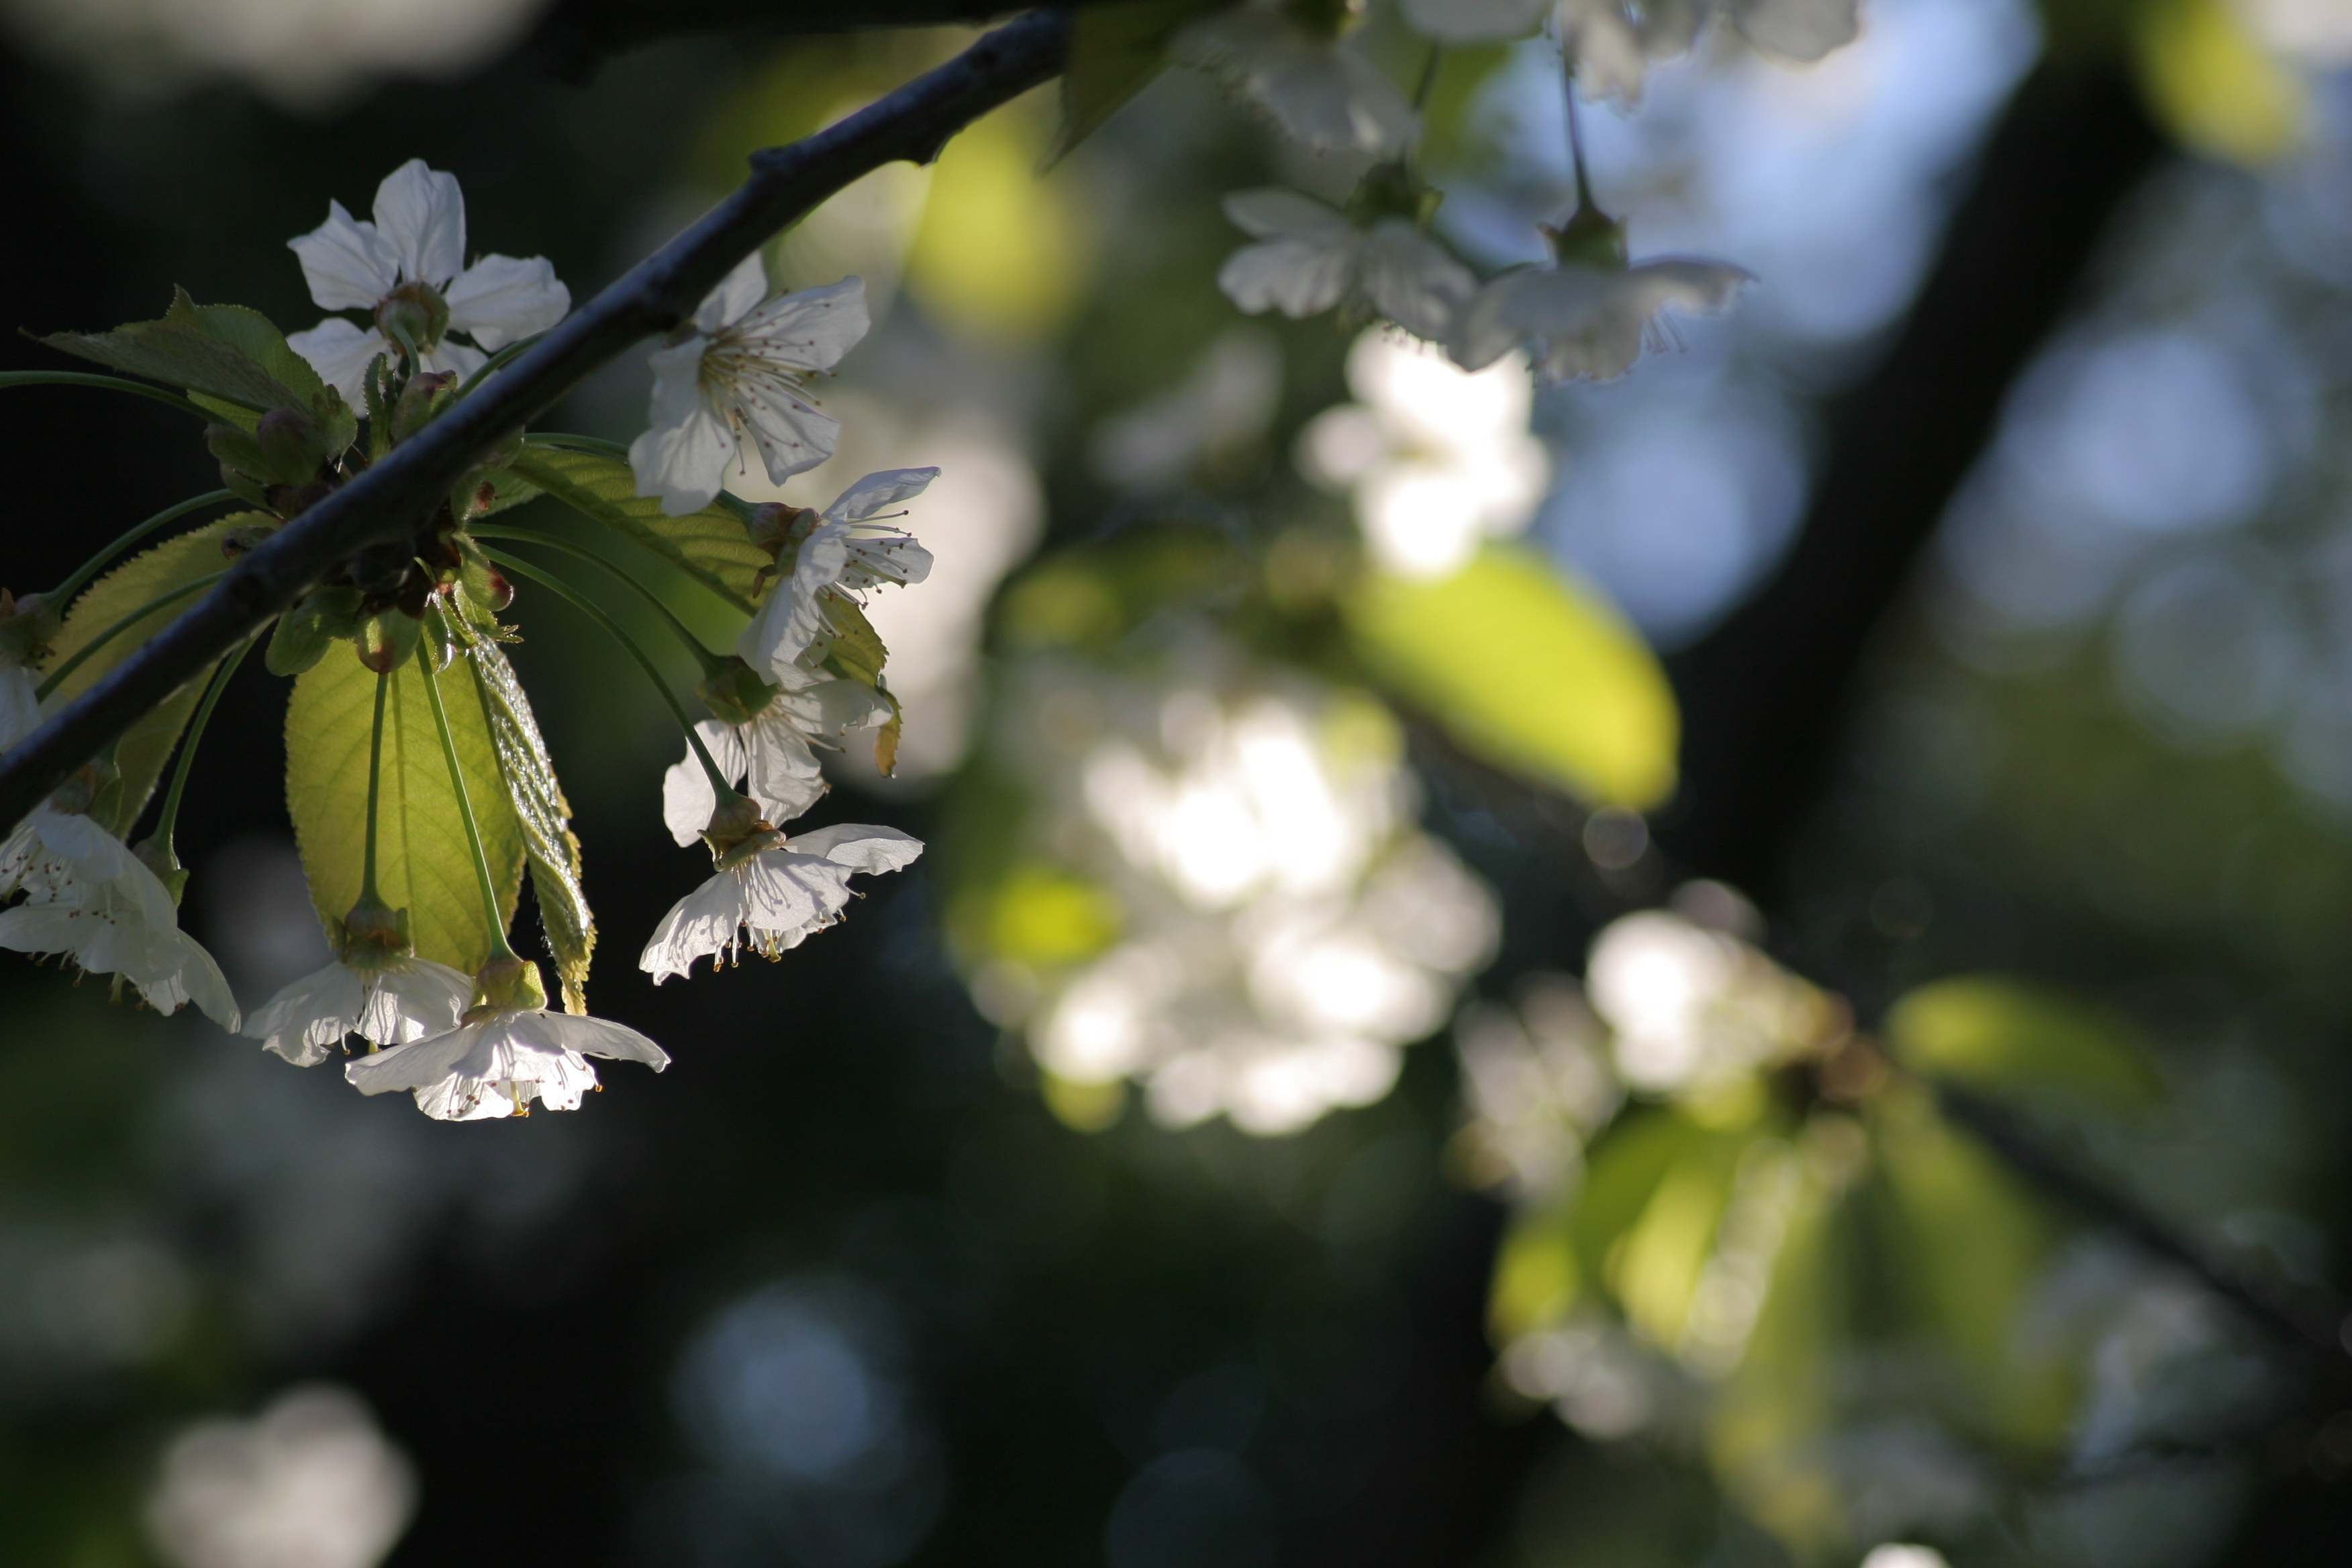
tree, nature, branch, blossom, light, plant, white, fruit, sunlight, leaf, flower, bloom, food, spring, green, produce, autumn, botany, flora, season, cherry blossom, close up, shrub, mood, macro photography, flowering plant, woody plant, land plant, opacity